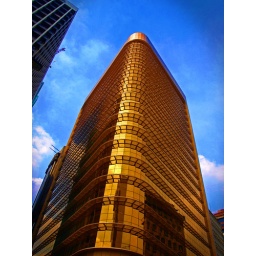
golden building near Masjid Jamek KL